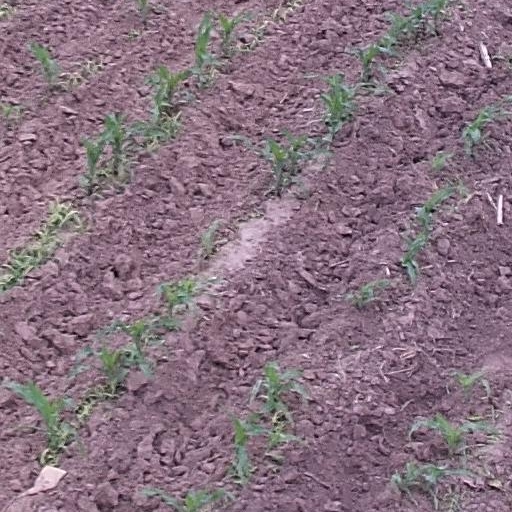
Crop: maize; corn